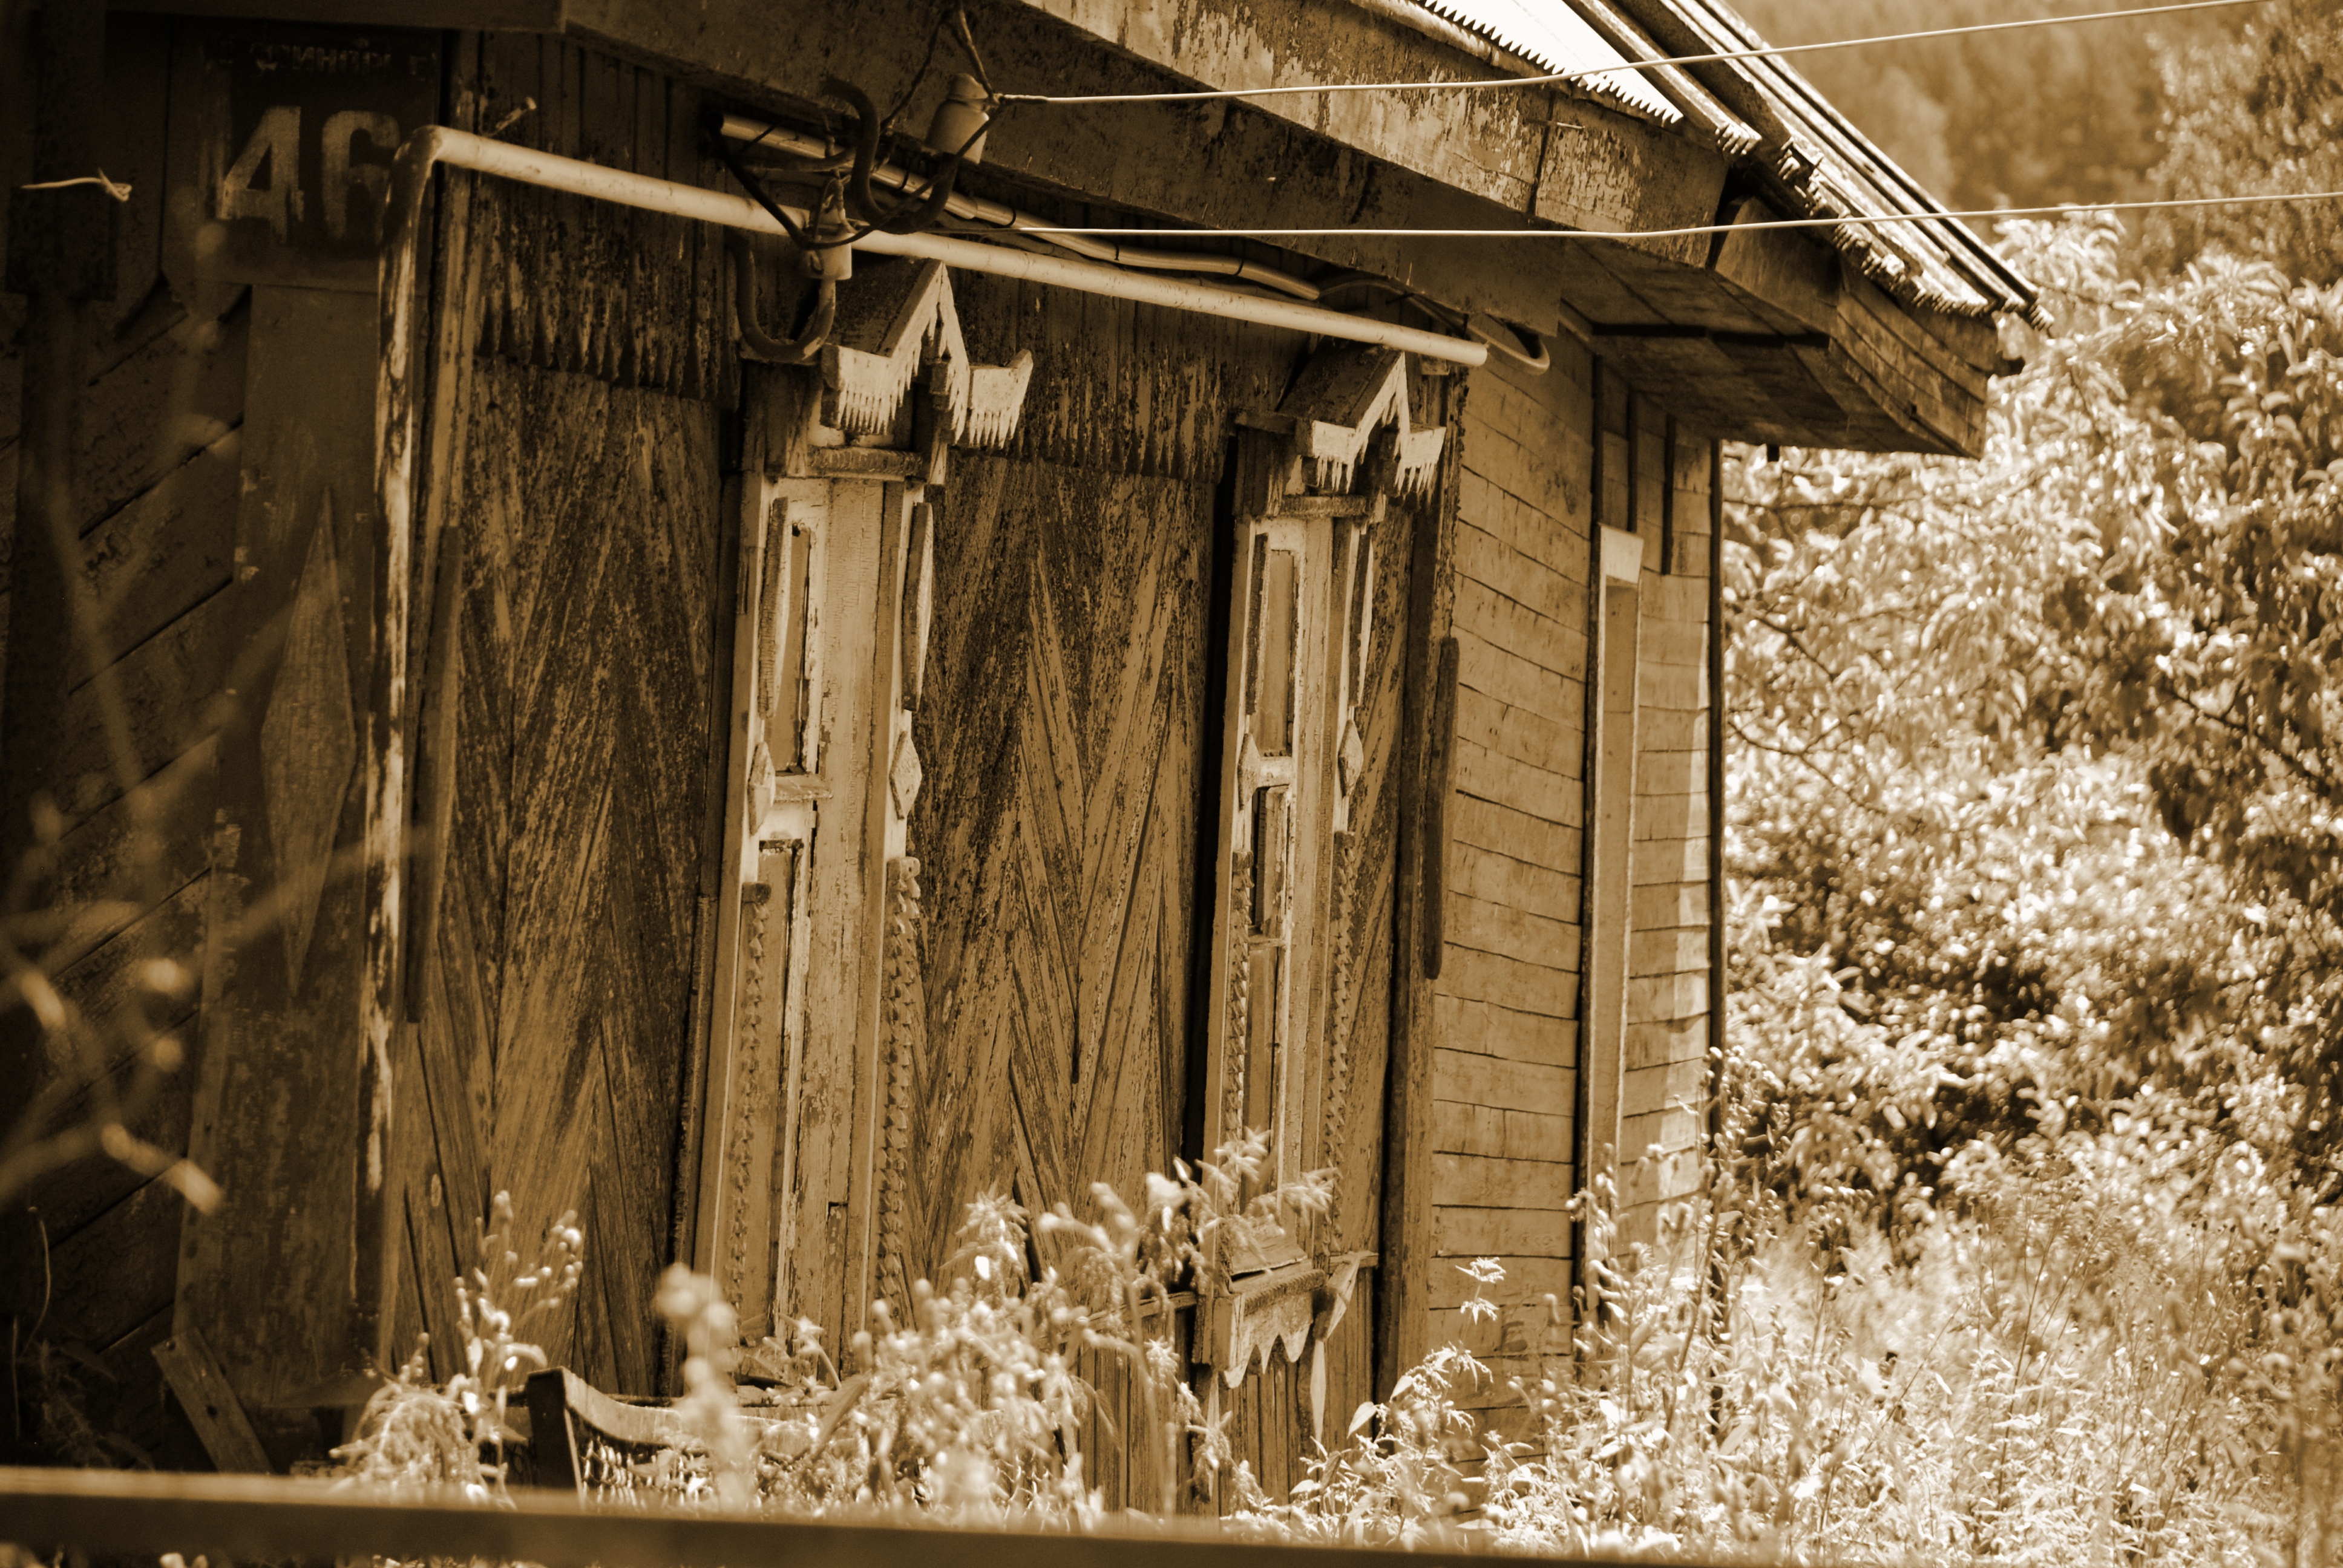
winter, wood, house, shack, europe, nikon, monochrome, nikkor, russia, d80, 18135mmf3556g, 18135mm, nikond80, moscowregion, bolshoesvinorie, ancient history